The Two Ronnies

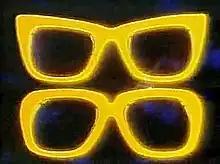
The spectacles logo from the show's opening. Both performers wore glasses; Barker's are on top, Corbett's underneath.

The Two Ronnies is a British television comedy sketch show starring Ronnie Barker and Ronnie Corbett. It was created by Bill Cotton and aired on BBC1 from 10 April 1971 to 25 December 1987.